One Million Tomorrows

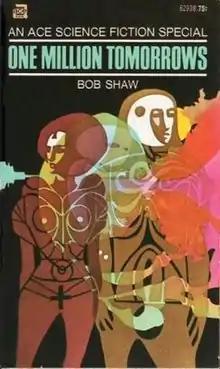
First book edition. Cover art by Leo and Diane Dillon.

One Million Tomorrows is a science fiction novel by British writer Bob Shaw, first published in 1970 in magazine form by the American magazine "Amazing Stories". The paperback version is somewhat different, and was published the same year by Ace Books, as illustrated by Leo and Diane Dillon.